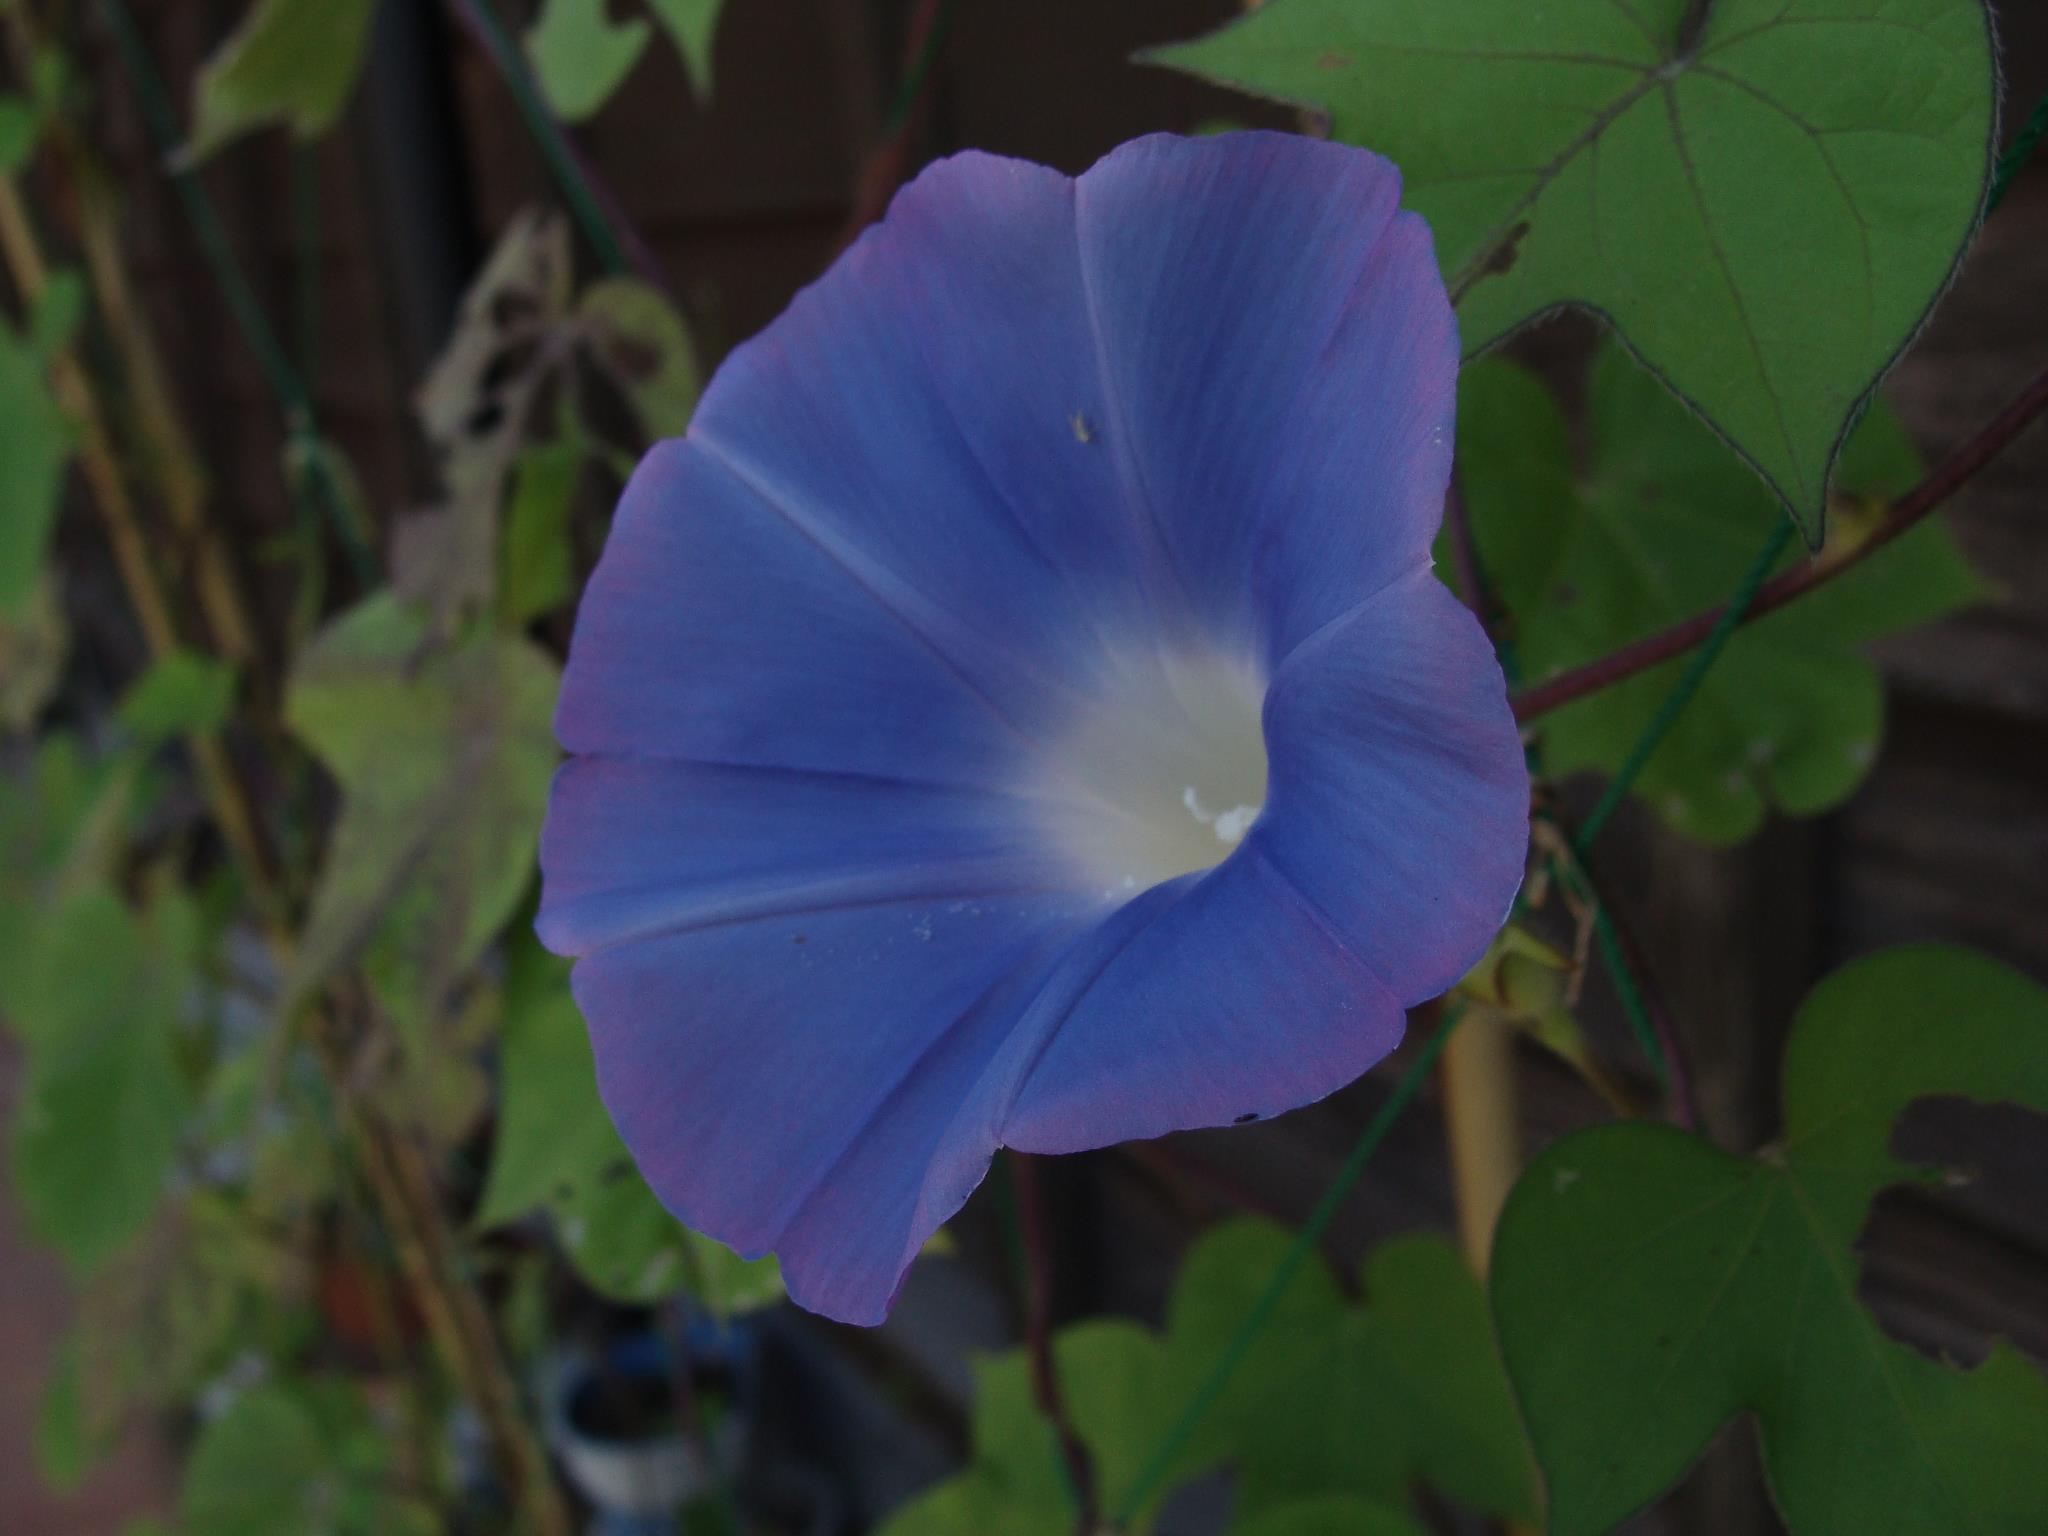
kurume, fukuoka, japan, flower, blue, plant, beach moonflower, flora, morning glory family, morning glory, purple, solanales, wildflower, moonflower, flowering plant, annual plant, petal, bellflower family